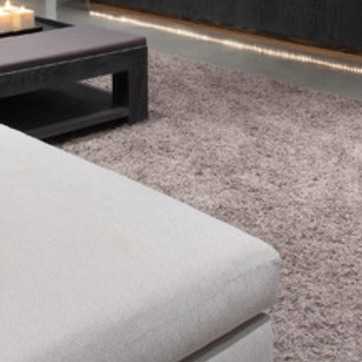
Material: carpet